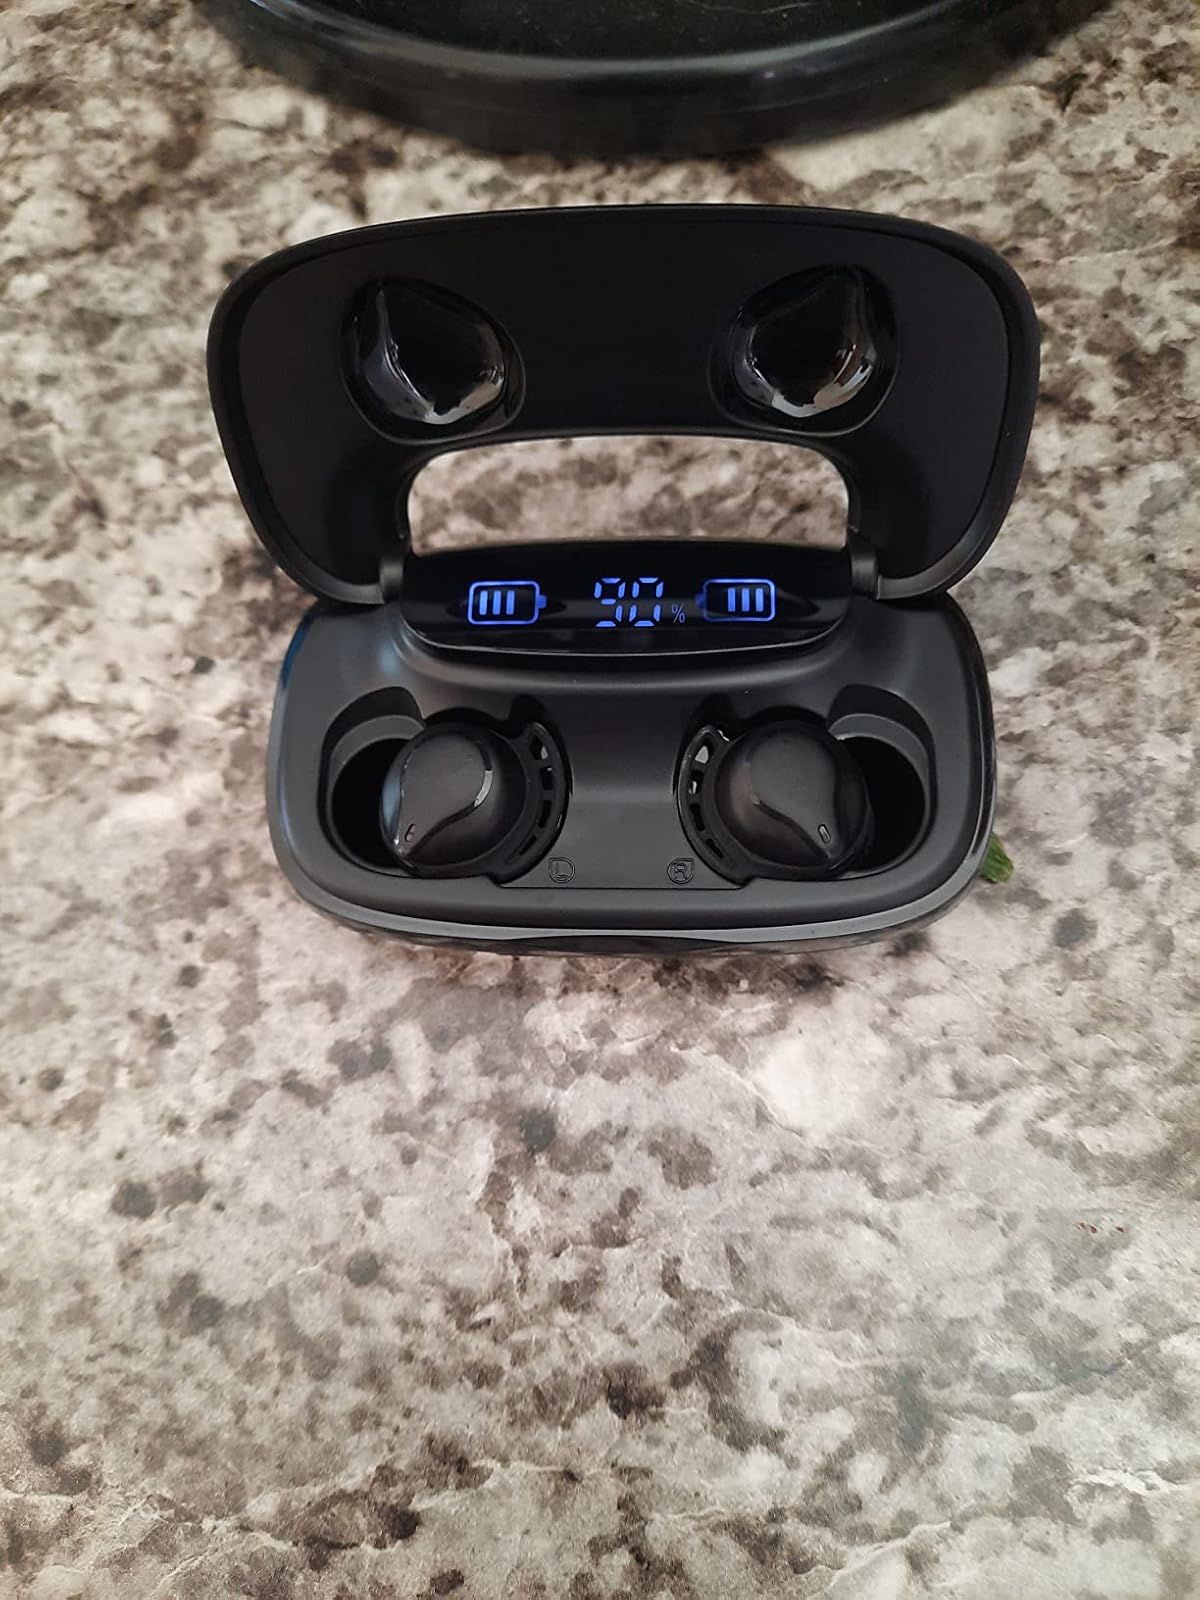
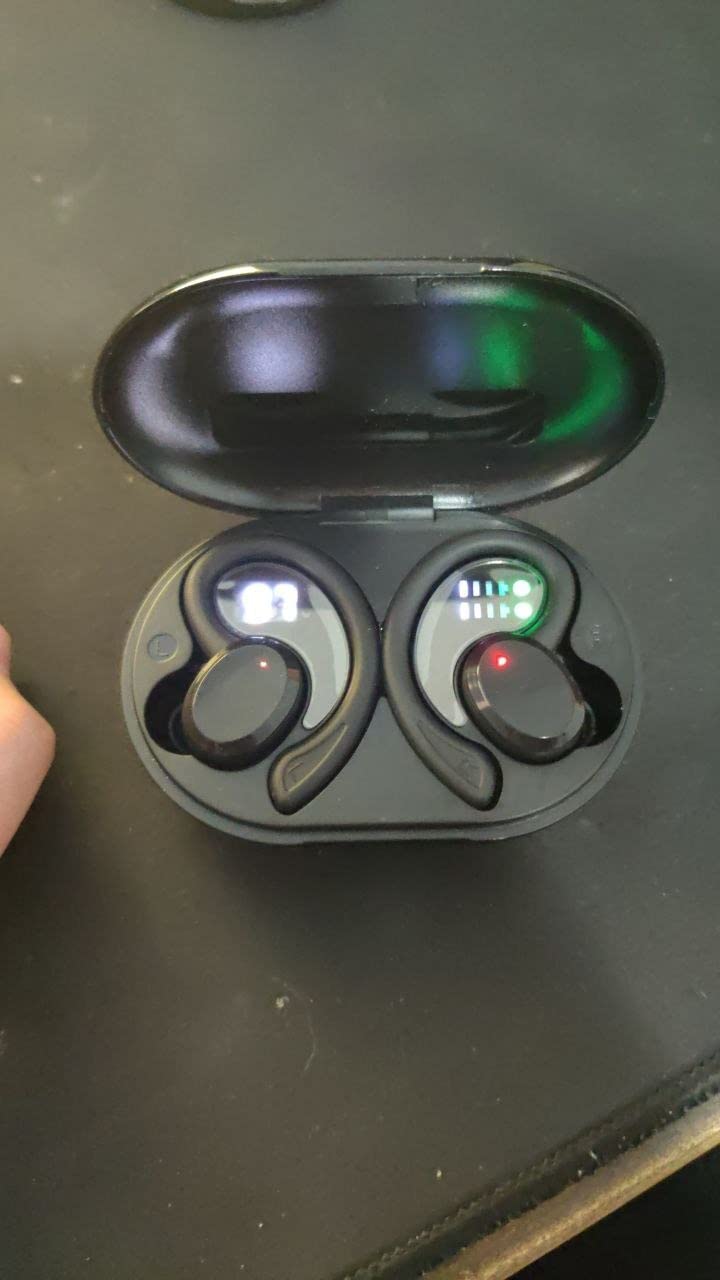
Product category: earbuds
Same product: no